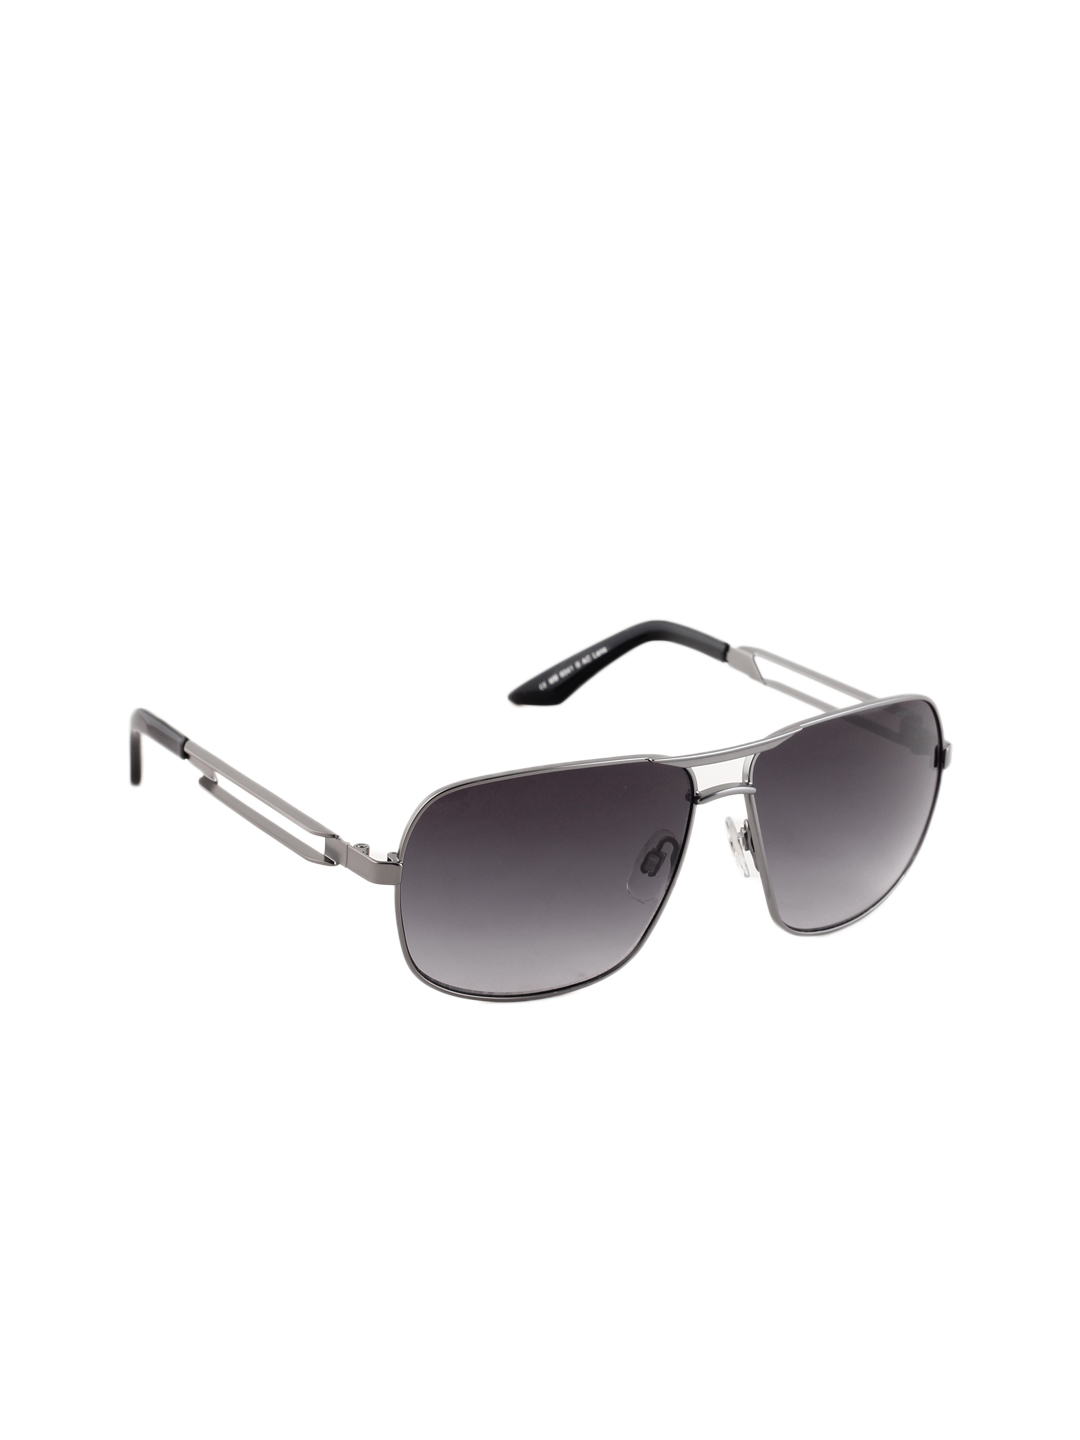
Miami Blues Men Sunglasses
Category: Accessories / Eyewear / Sunglasses
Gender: Men
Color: Metallic
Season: Winter 2016
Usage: Casual